Transportation in Washington, D.C.

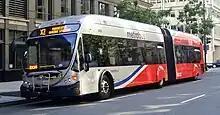
Articulated Metrobus in downtown DC in October 2010.

In December 2001, Metro initiated a relationship with Flexcar, a private company which operates car sharing networks in several North American cities. A competitor, Zipcar, began service in the region and later merged with Flexcar on October 31, 2007. With this service, cars are parked at major Metrorail stations and other convenient locations in the metropolitan area and made available for rental on an hourly basis, with the goal of reducing car dependency and congestion, improving the environment, and increasing transit ridership.